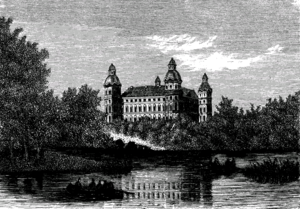
Skoklosters slot / Billeder
Skoklosters slot ligger på på Skohalvøen ved den nordlige gren af Mälaren i Håbo kommun, Uppsala län, mellem Stockholm og Uppsala i Sverige.